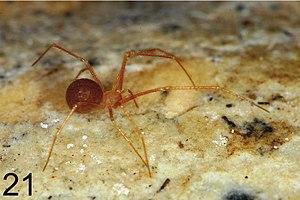
Typhlonesticus gocmeni est une espèce d'araignées aranéomorphes de la famille des Nesticidae.
Typhlonesticus est un genre d'araignées aranéomorphes de la famille des Nesticidae.